Chuck Ortmann

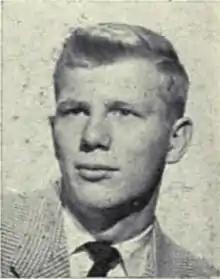
Ortmann, 1951

Charles H. Ortmann (June 1, 1929 – March 7, 2018) was an American football player who played for the University of Michigan Wolverines from 1948 to 1950 and in the National Football League (NFL) for the Pittsburgh Steelers in 1951 and the Dallas Texans in 1952.